Llanddewi Brefi

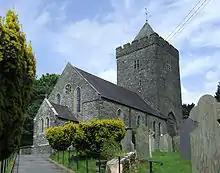
St. David's church stands on a small hill said to be the one miraculously raised under Saint David's feet.

In the British Iron Age, the area formed part of the tribal lands of the Demetae or possibly the Ordovices. Romans activity in the area is evidenced by the construction of a square auxiliary fort around AD 73 -77, close to a crossing point of the river for which it was named. The fort was a station on a Roman road known in later Welsh tradition as the Sarn Helen, leading north from "Luentinum", the fort at Dolaucothi.